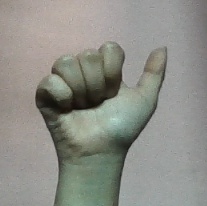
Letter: dhad